Batak

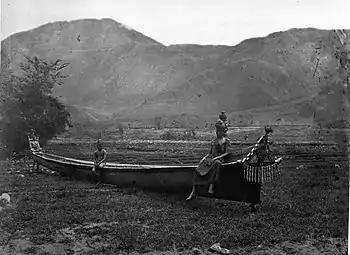
Traditional boat, photograph by Kristen Feilberg.

The Batak speak a variety of closely related languages, all members of the Austronesian language family. There are two major branches, a northern branch comprising the Pakpak-Dairi, Alas-Kluet and Karo languages, which are similar to each other, and a distinct southern branch, comprising three mutually intelligible dialects: Toba, Angkola and Mandailing. Simalungun is an early offspring of the southern branch. Some Simalungun dialects can be understood by speakers of Batak Karo, whereas other dialects of Simalungun can be understood by speakers of Toba. This is due to the existence of a linguistic continuum that often blurs the lines between the Batak dialects. Batak dialect still influences the dialects in Medan city today.